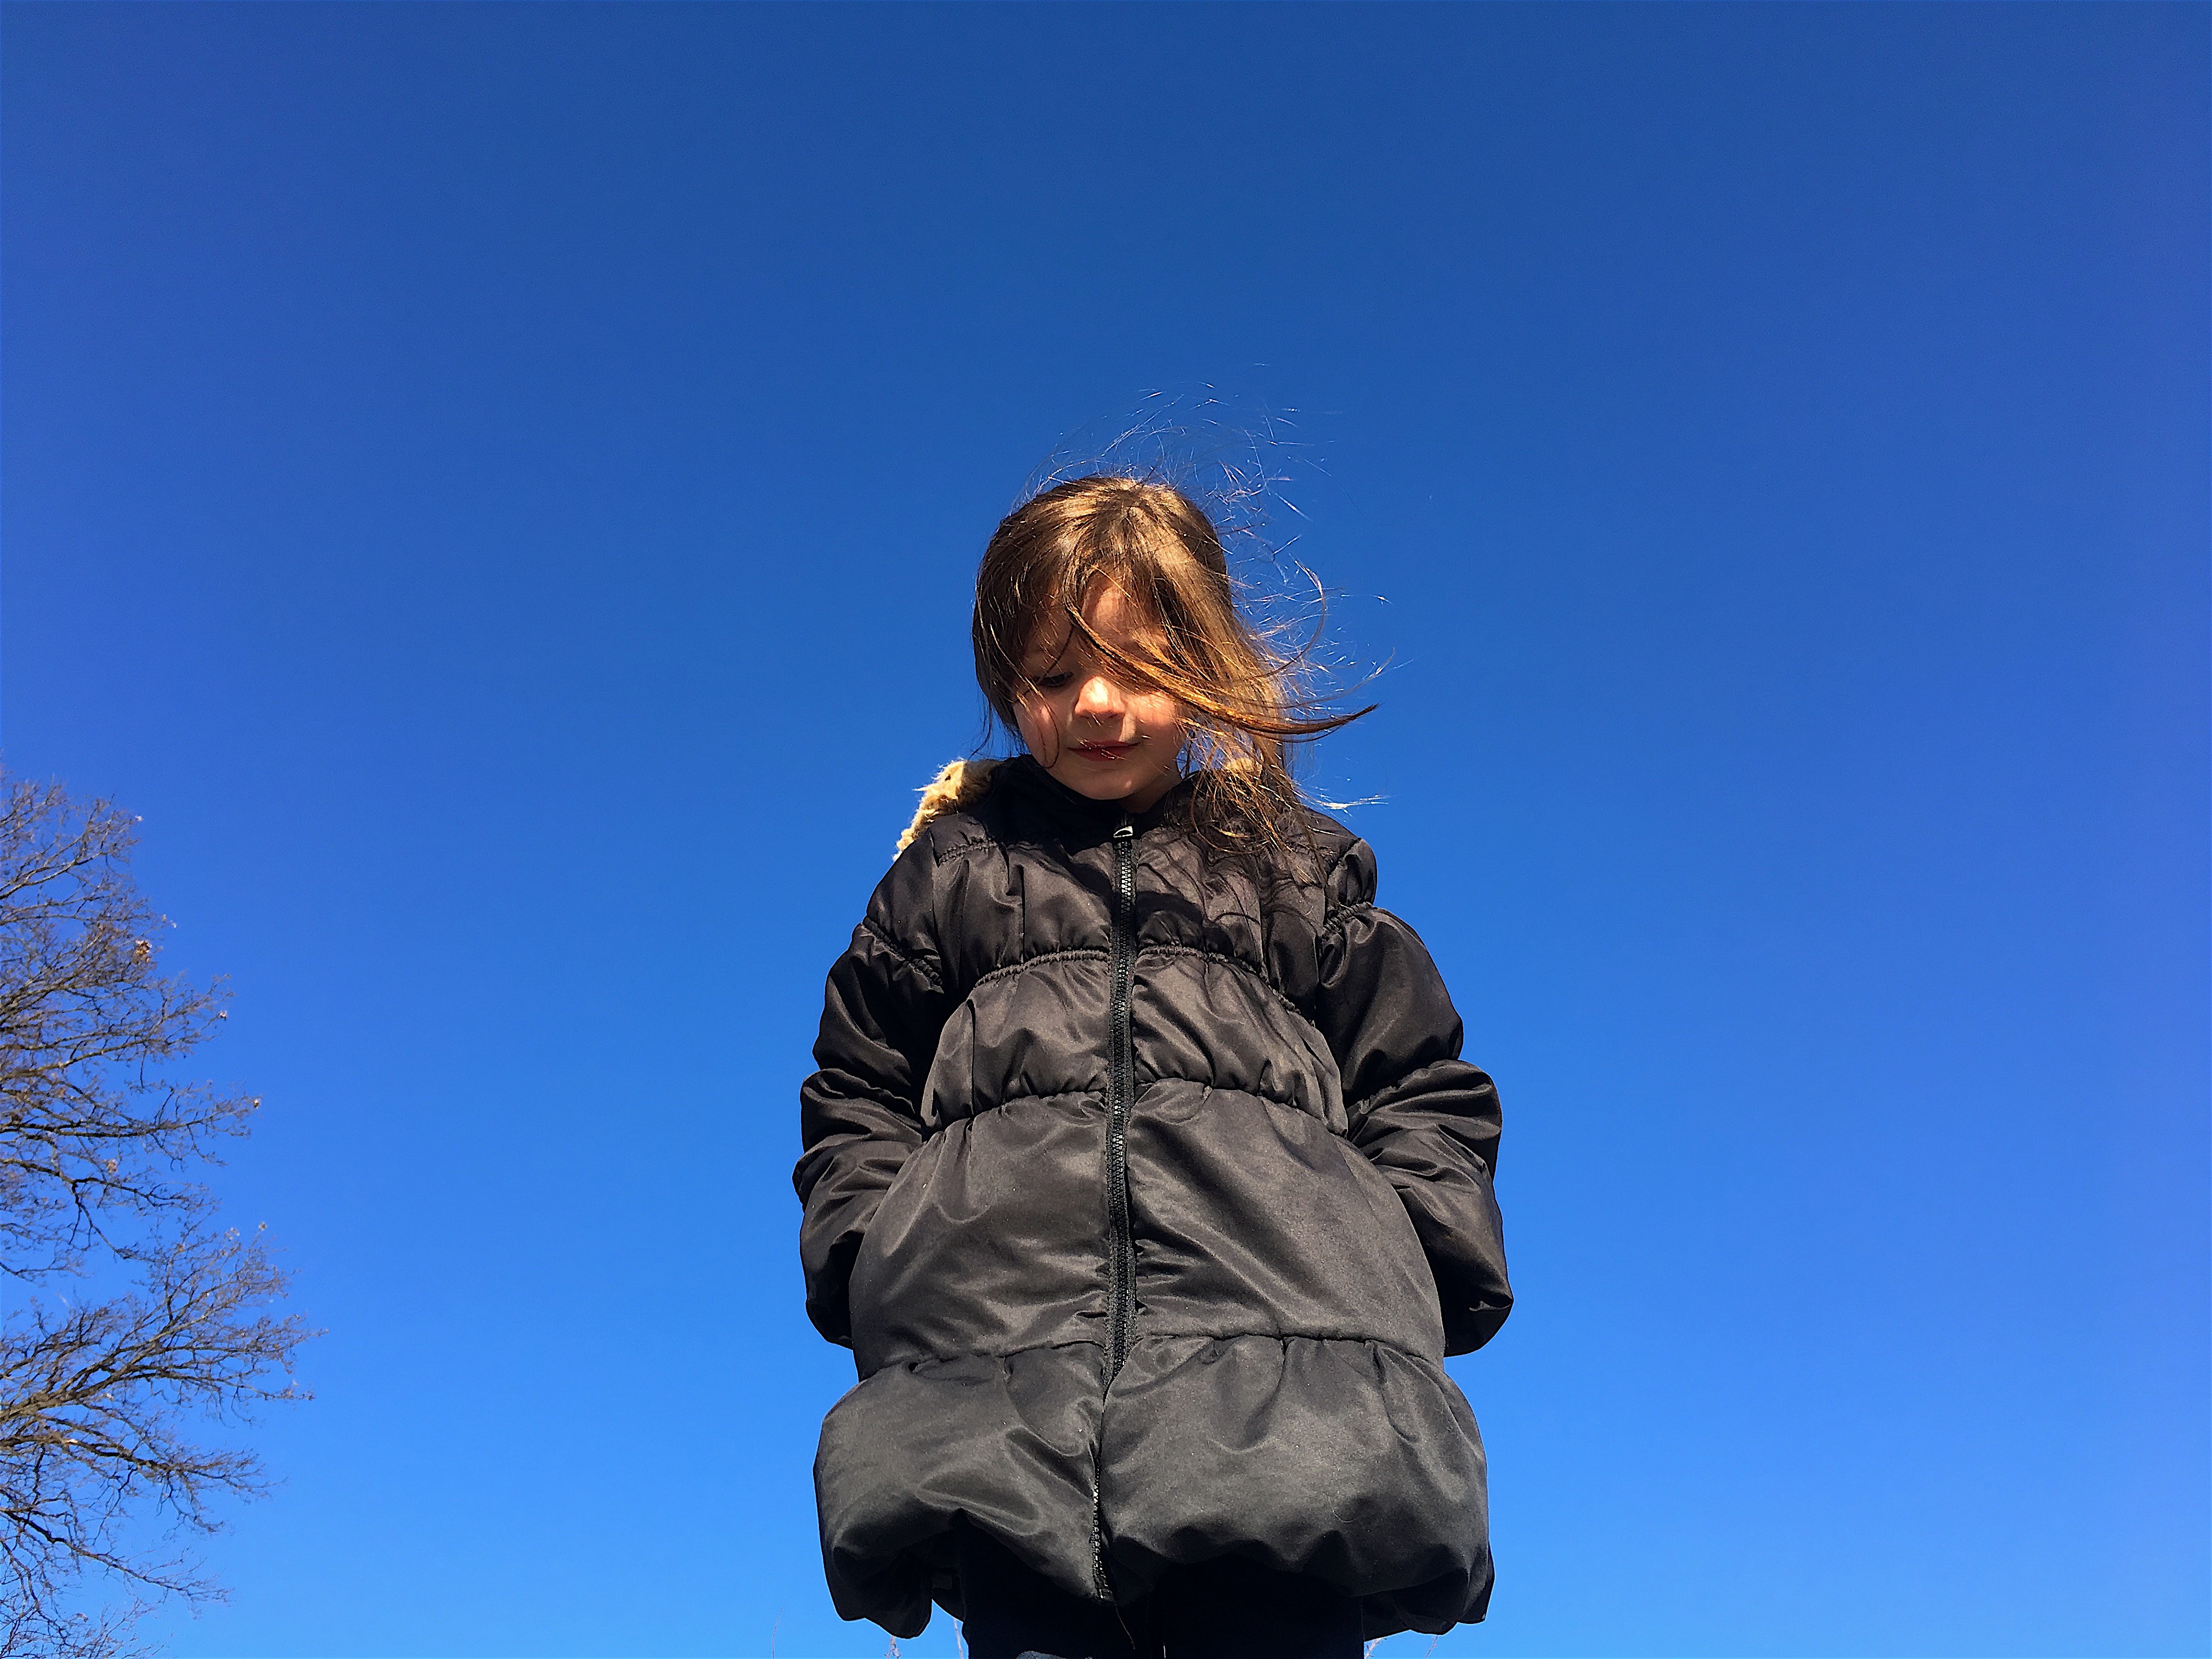
person, mountain, winter, sky, girl, cute, female, portrait, young, youth, blue, lifestyle, healthy, smiling, smile, summit, caucasian, cheerful, face, happy, happiness, joy, attractive, happy girl